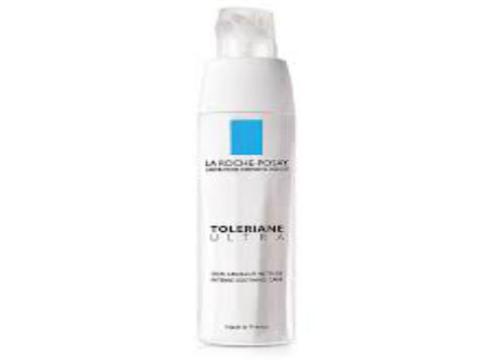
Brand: la roche-posay
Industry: Necessities